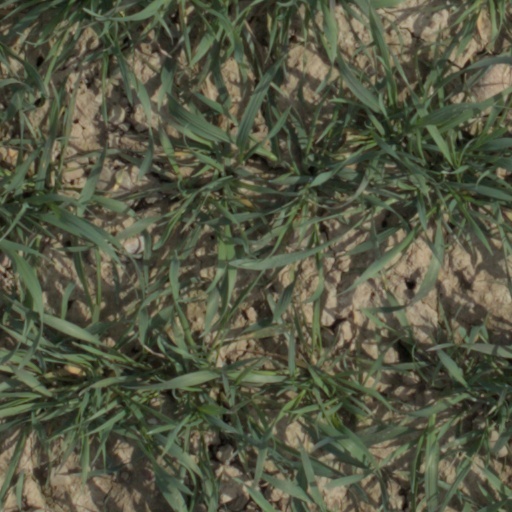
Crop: wheat